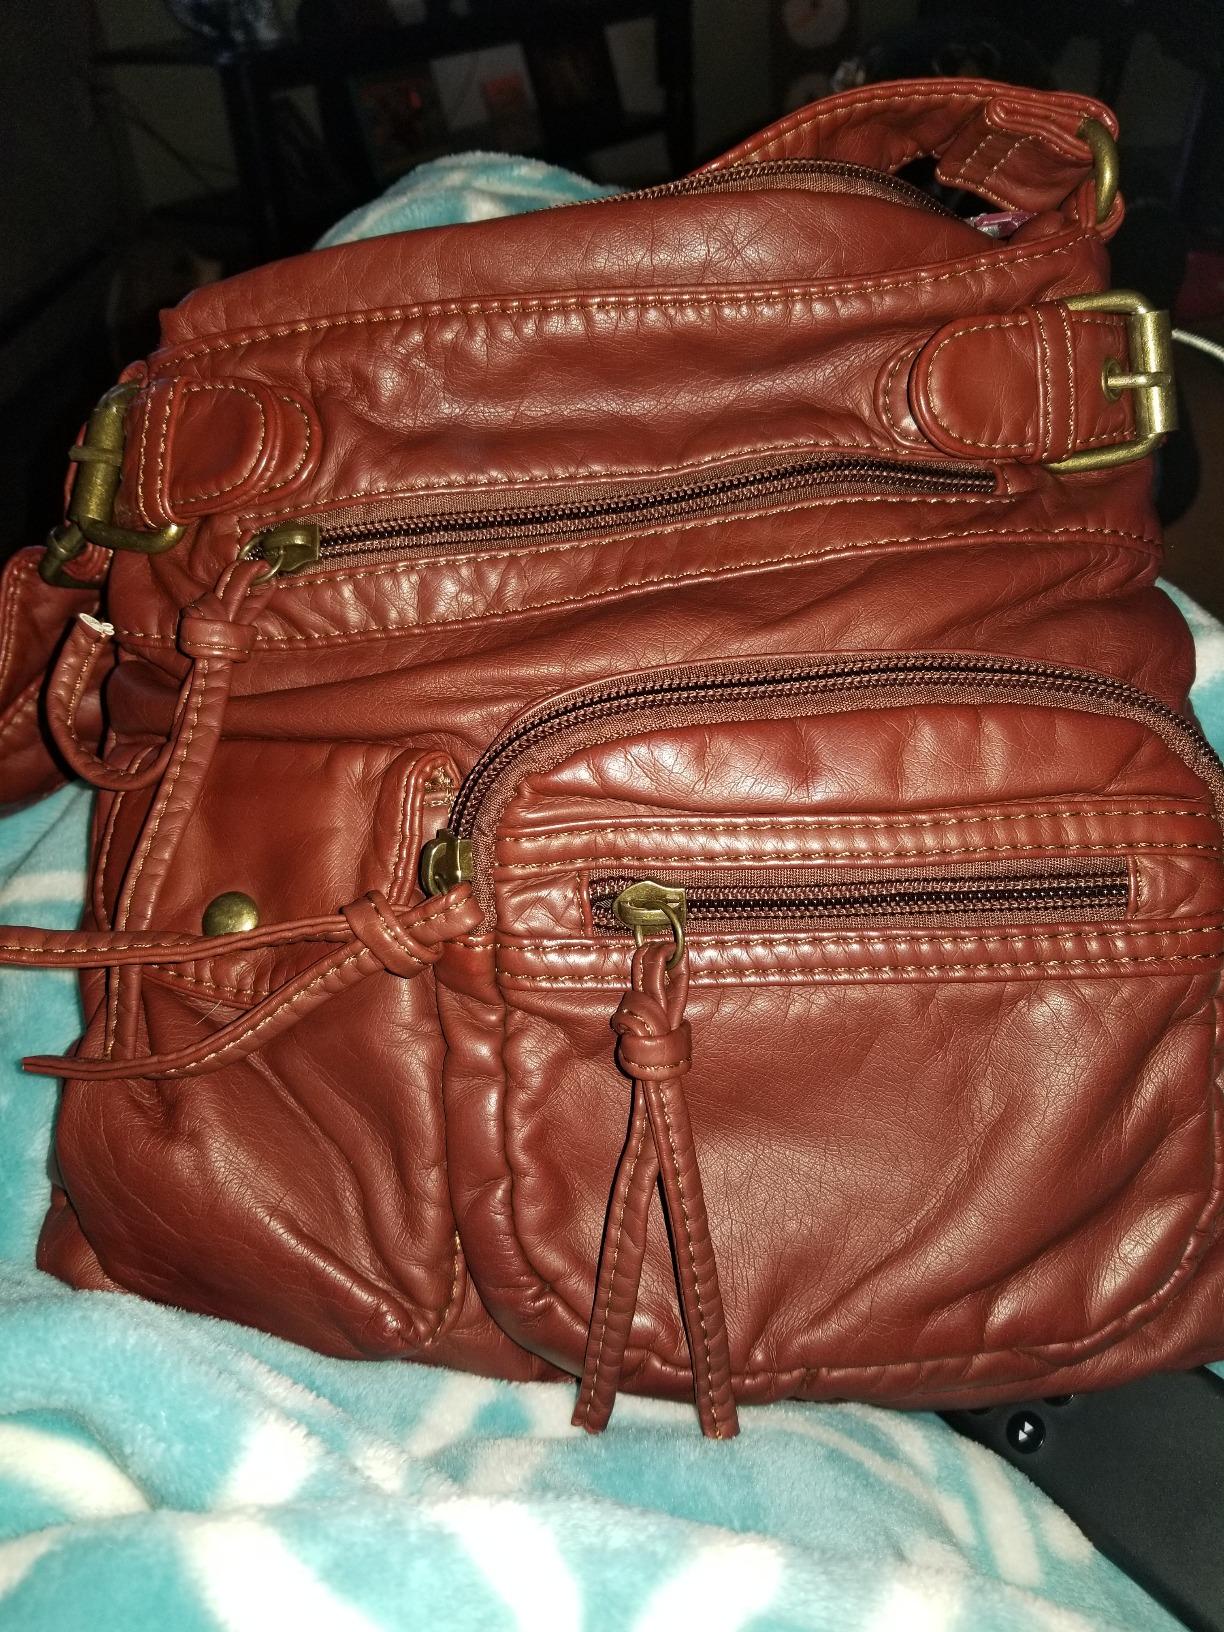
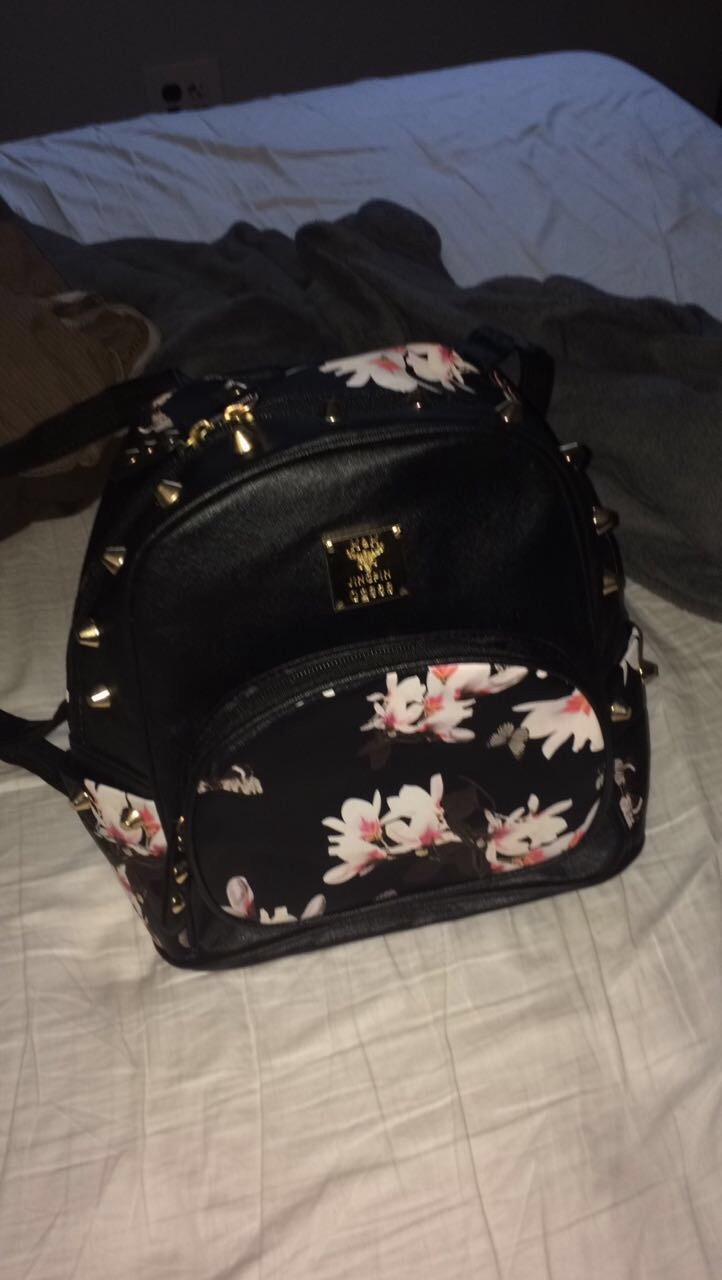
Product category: accessories_handbag
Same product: no